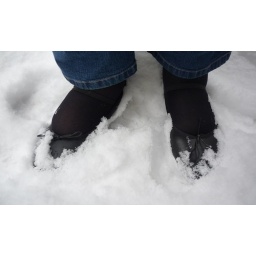
Walk in snow whit black sleepers shoes